Swing Shift Cinderella

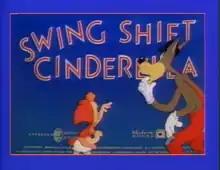
Title screen

Swing Shift Cinderella is a 1945 MGM animated cartoon short subject directed by Tex Avery. The plot involves the Big Bad Wolf and Cinderella. Frank Graham voiced the wolf, and Sara Berner voiced both Cinderella and The Fairy Grandmother, with Imogene Lynn providing the former's singing voice.